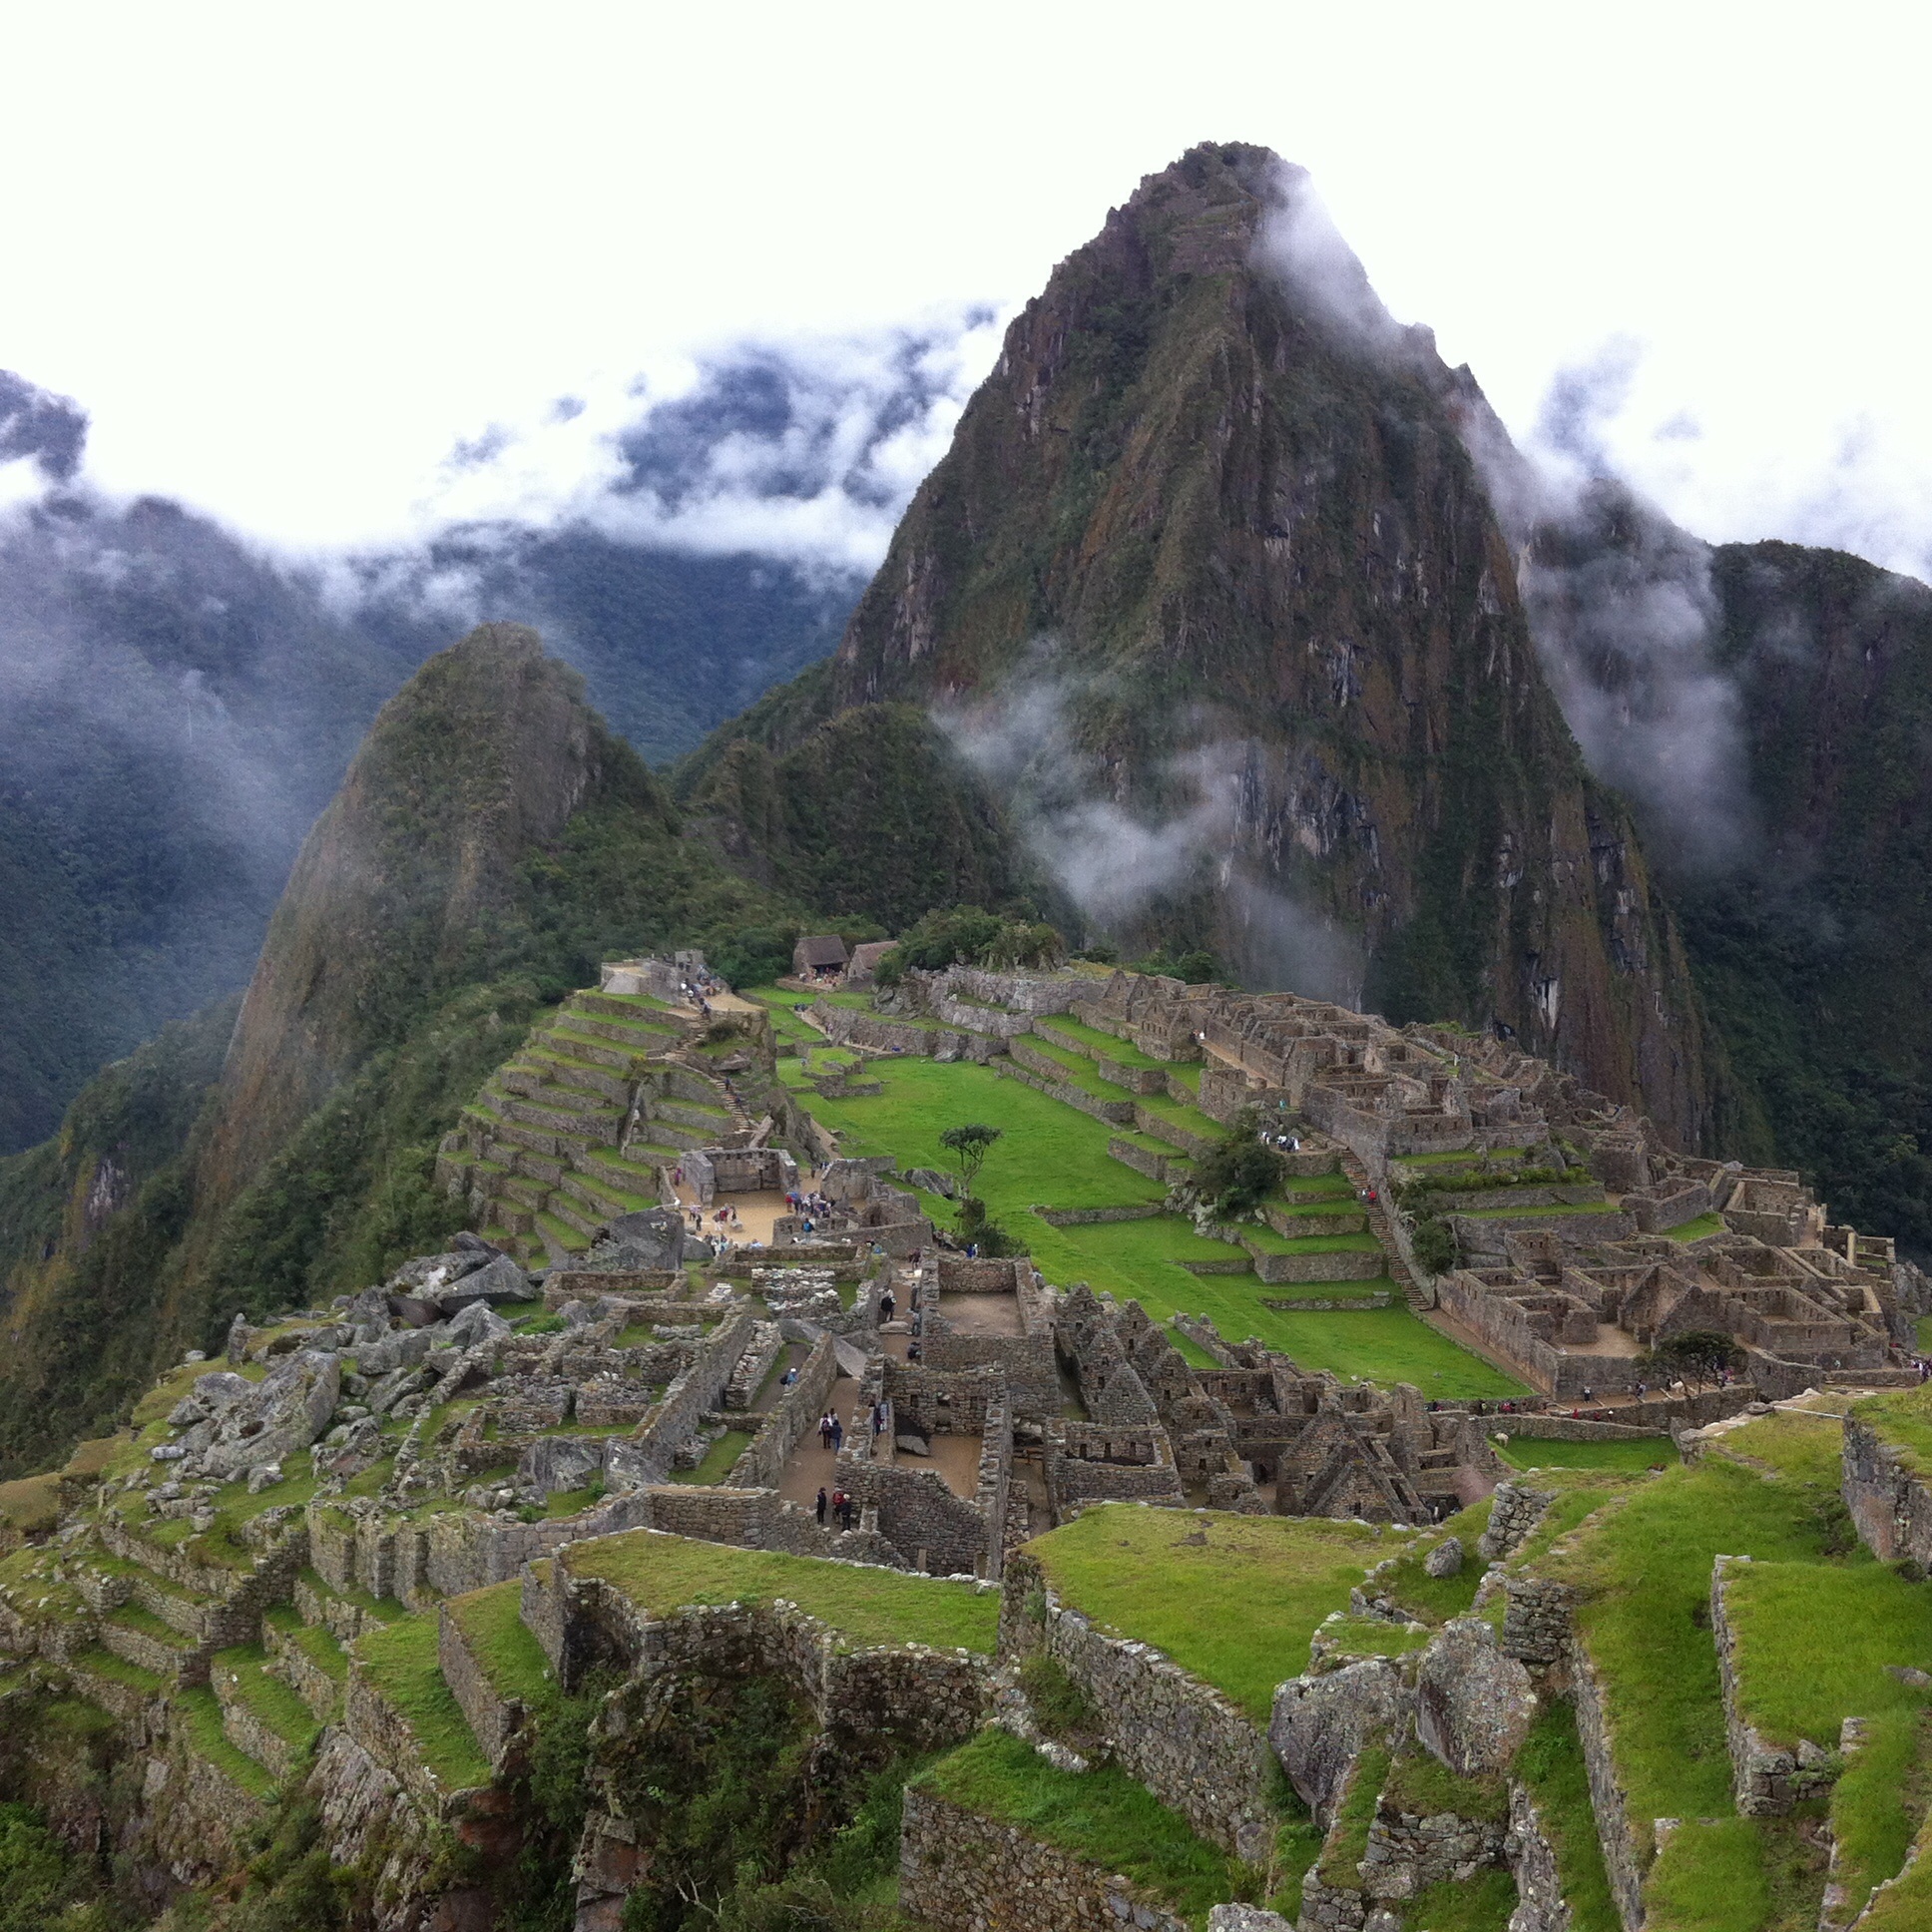
landscape, rock, mountain, hill, valley, mountain range, highland, terrain, ridge, peru, alps, plateau, fell, landform, mountain pass, cusco, quechua, wayna picchu, macchu picchu, geographical feature, mountainous landforms